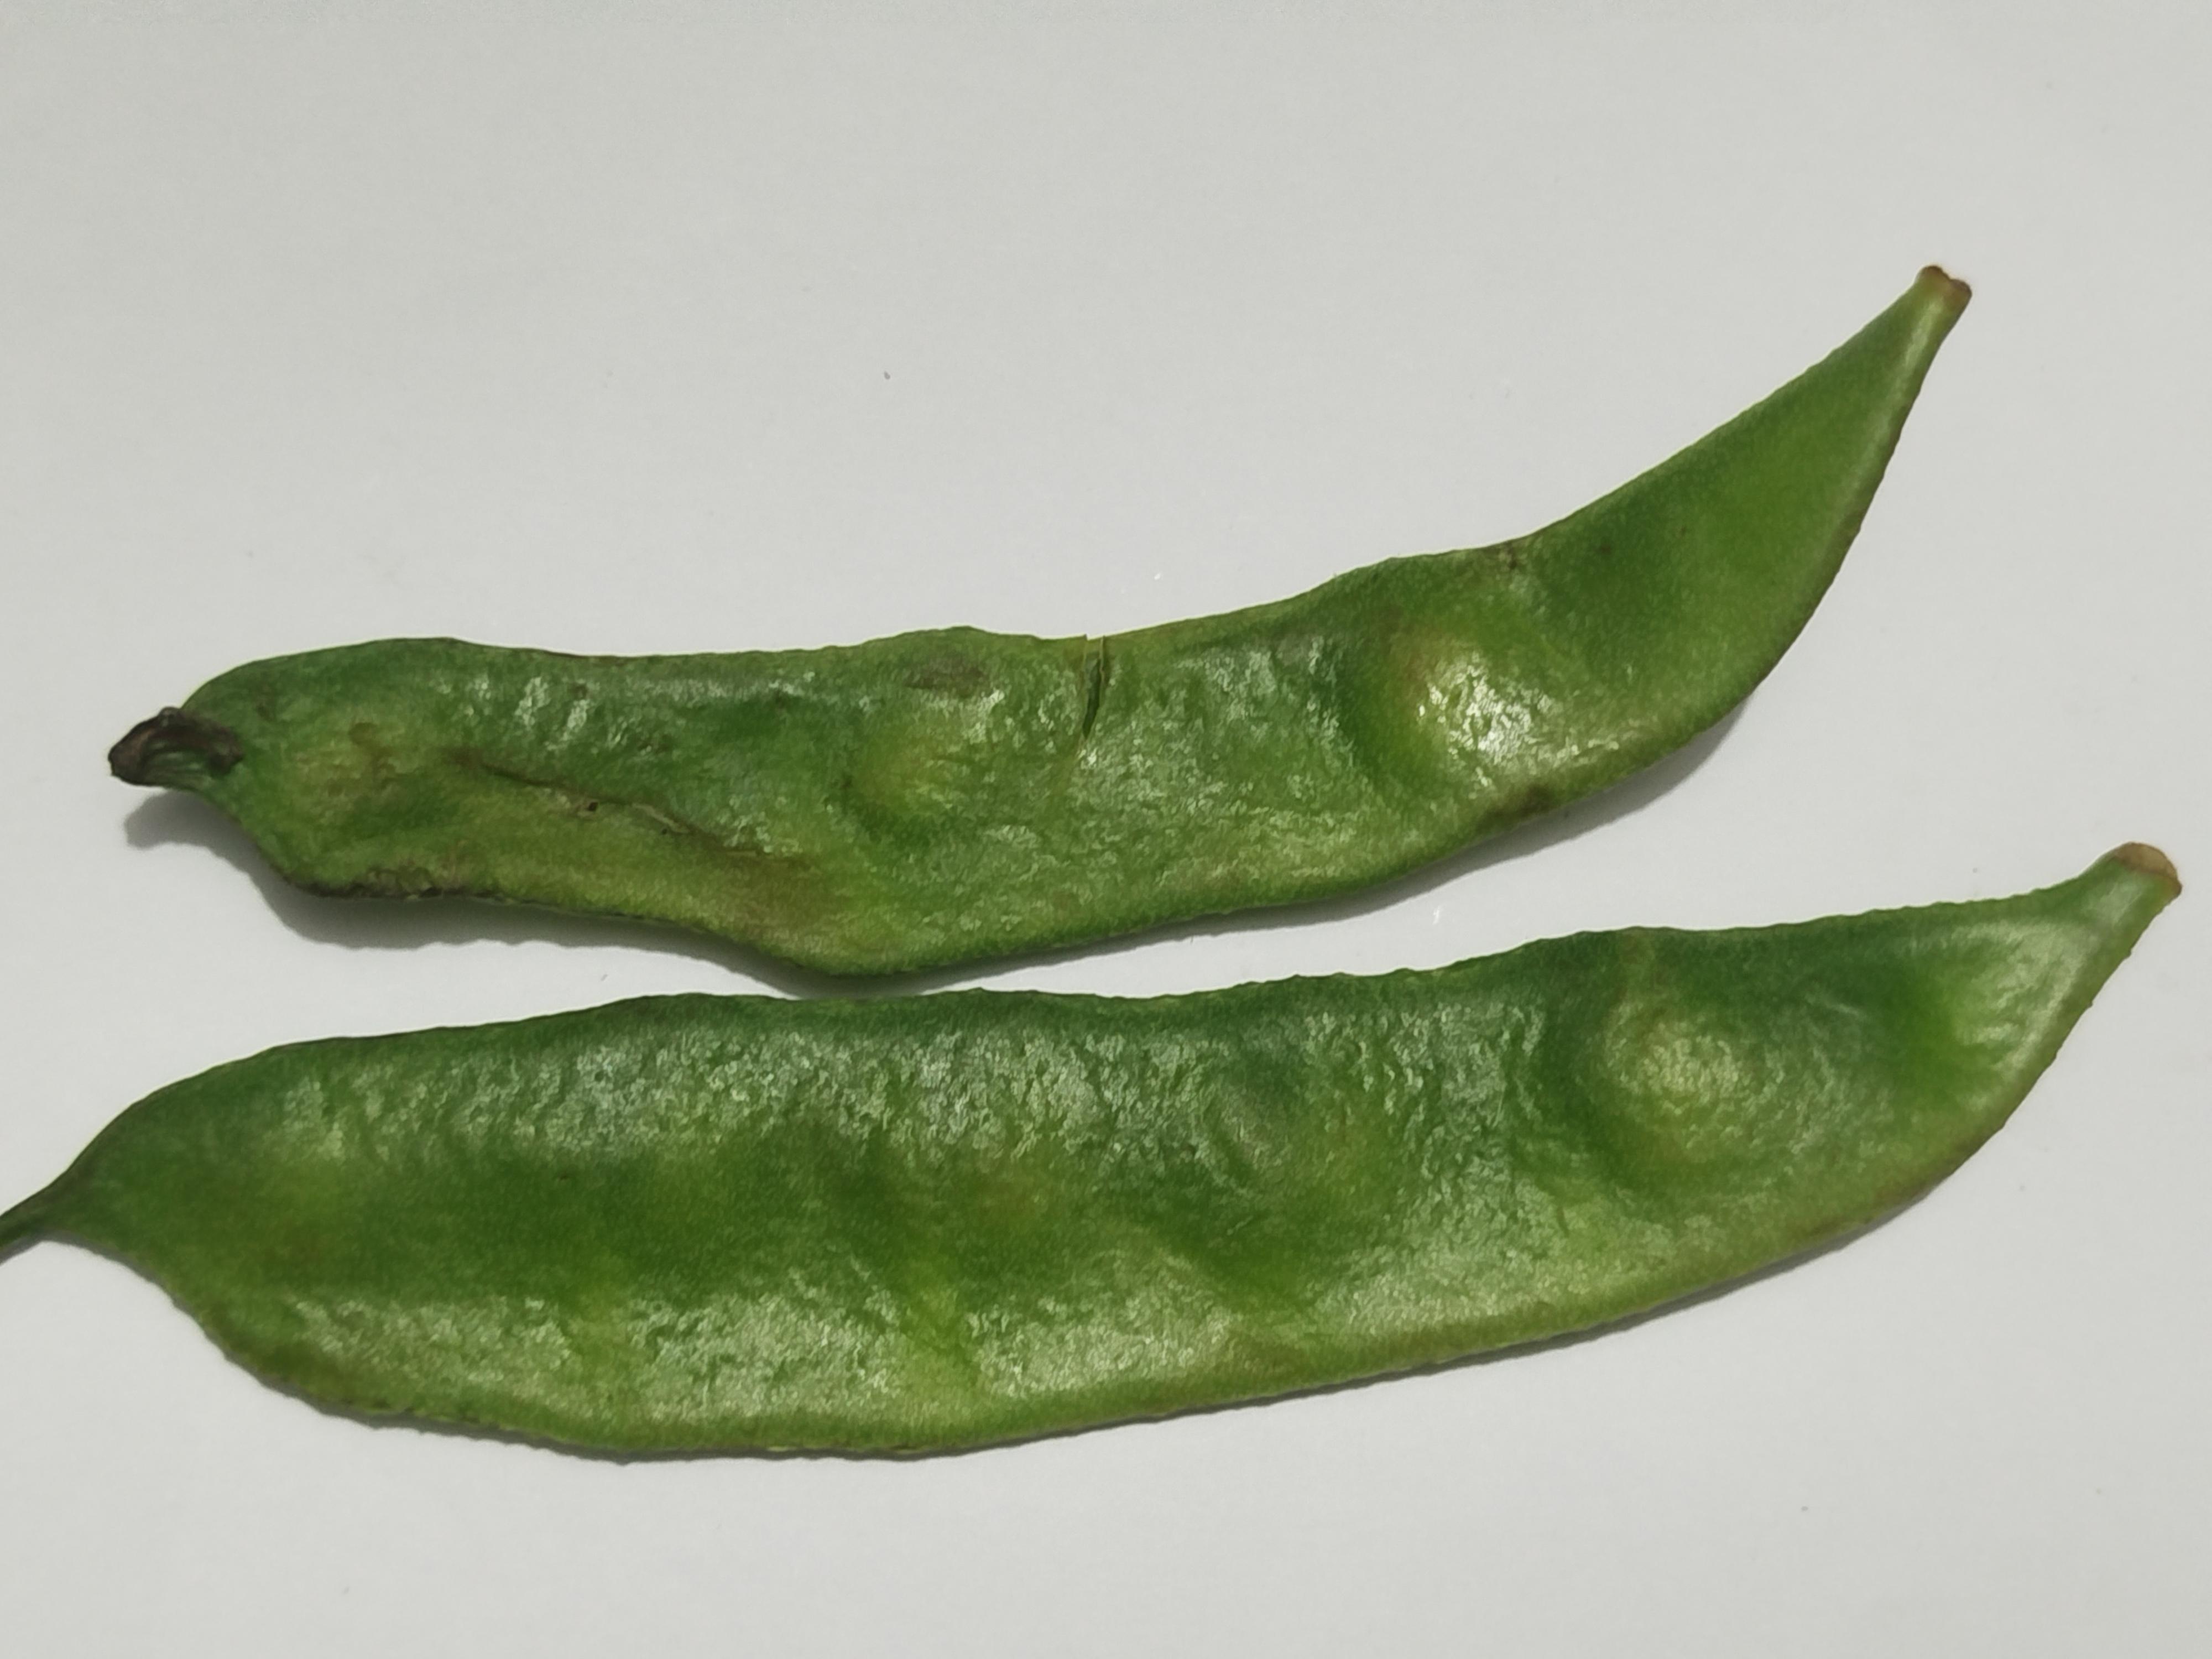
Label: Bean